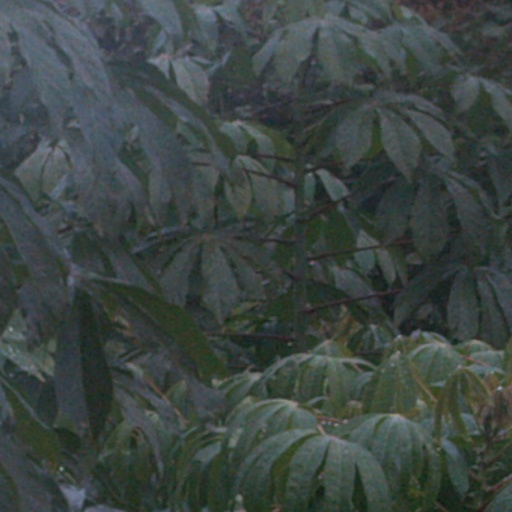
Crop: cassava